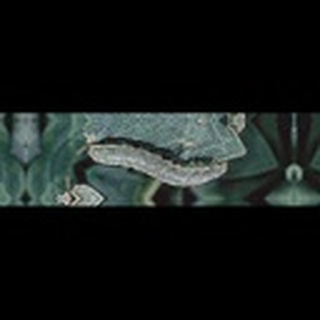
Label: cotton_army_worm